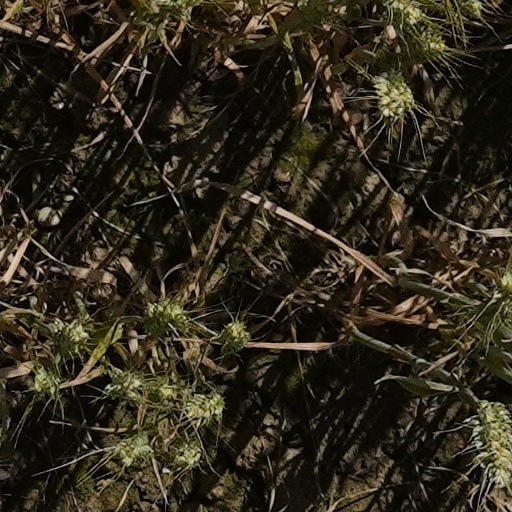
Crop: wheat